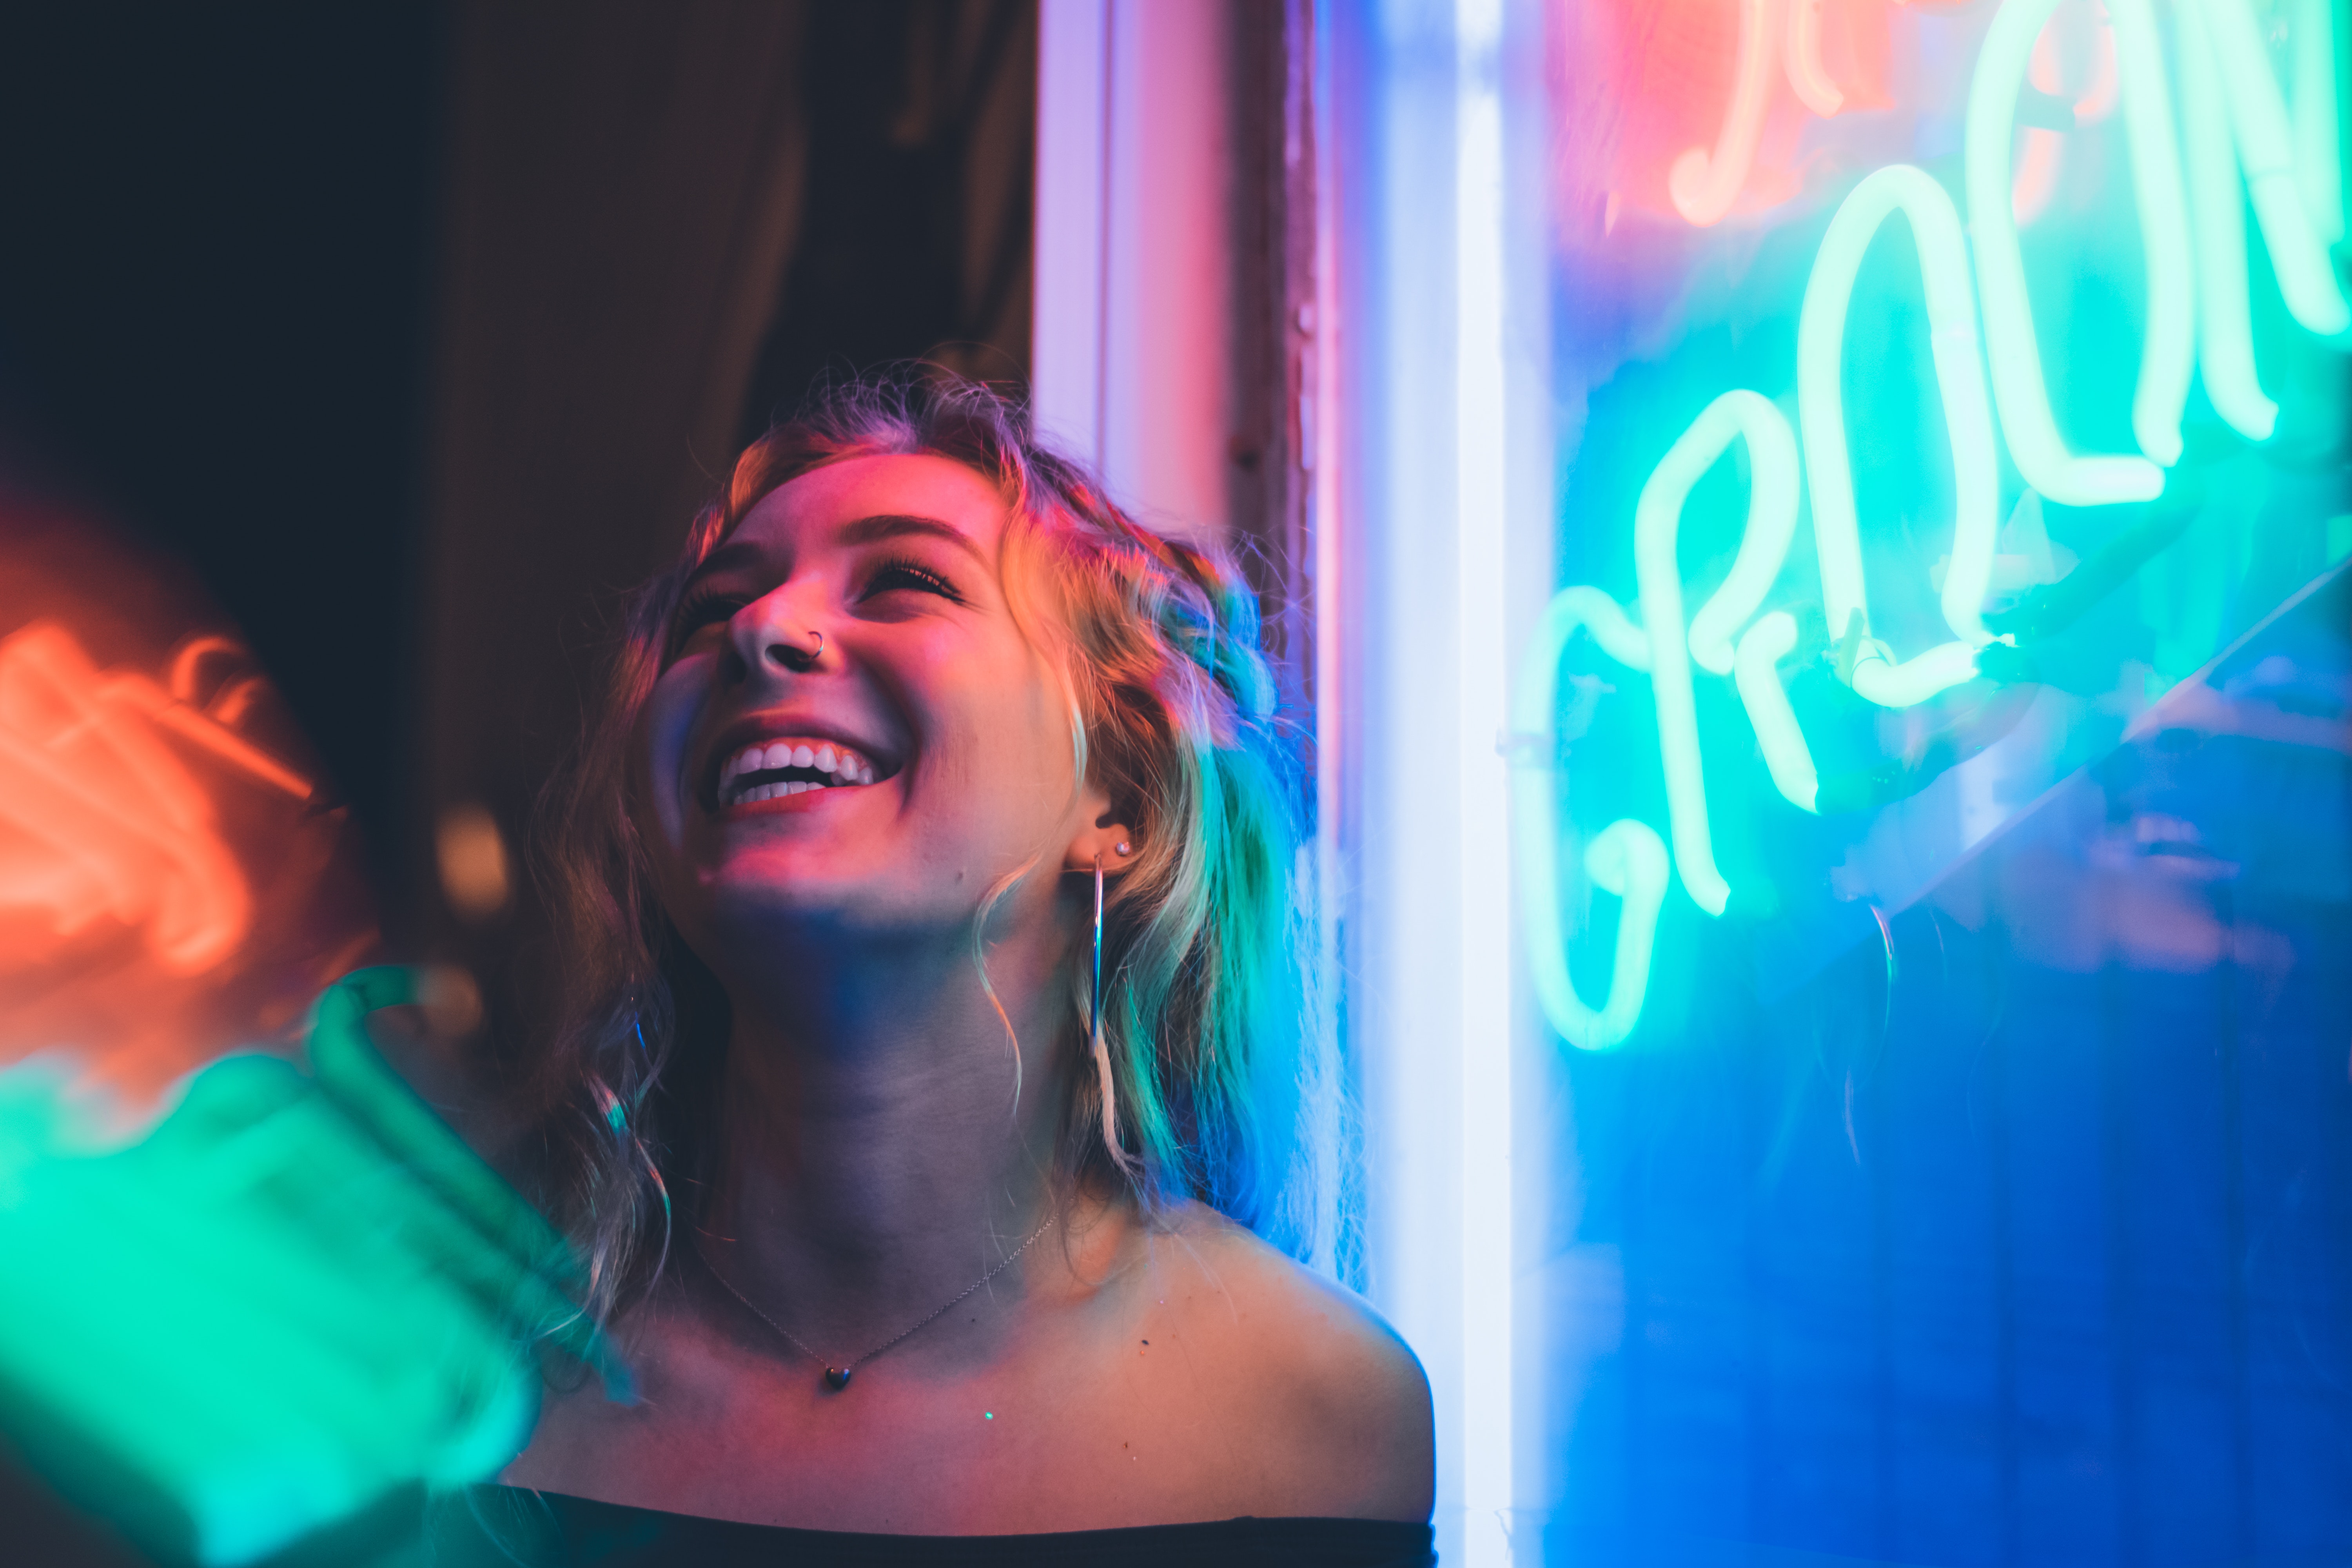
blue, green, red, light, purple, fun, performance, pink, magenta, event, party, neon, electric blue, music, performance art, leisure, performing arts, stage, nightclub, music venue, Visual effect lighting, disco, dance, pop music